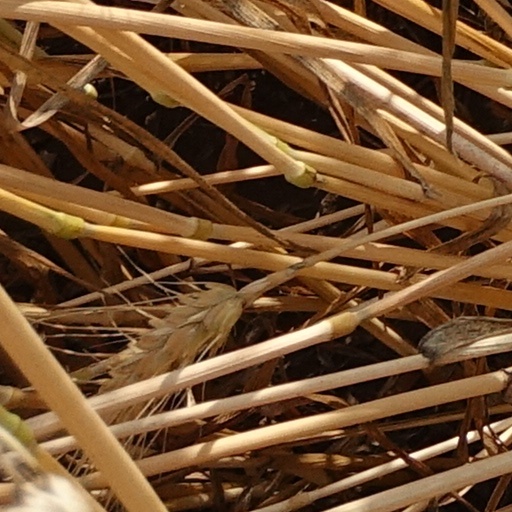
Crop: wheat